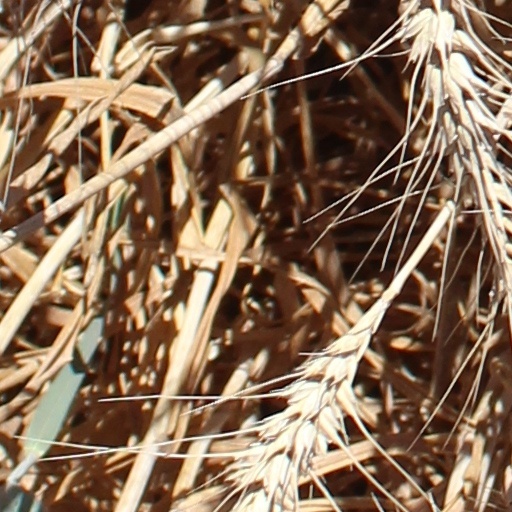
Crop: wheat